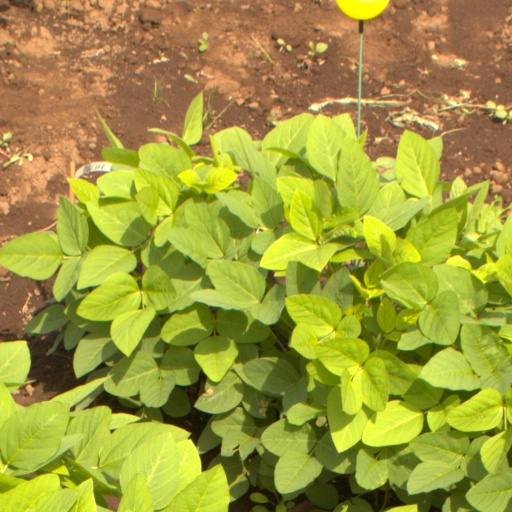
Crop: soybean